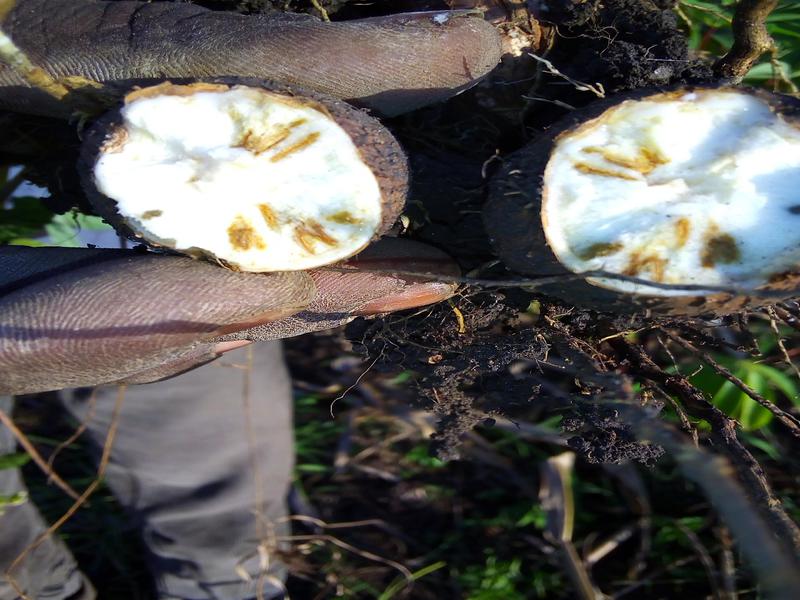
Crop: cassava
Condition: brown_streak_disease